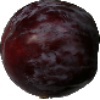
Label: Plum 1